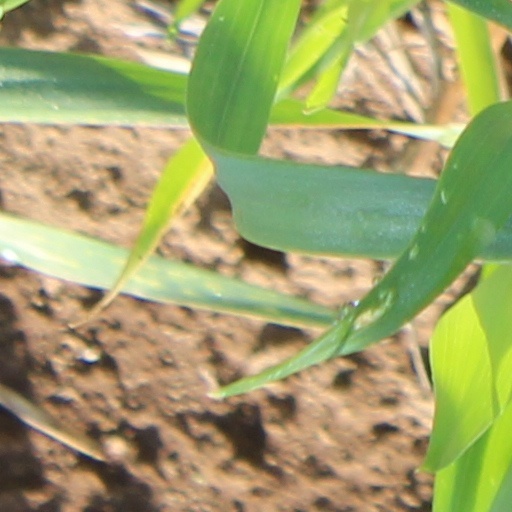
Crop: wheat